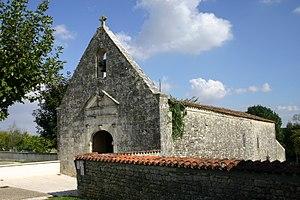
Église de Torxé
Les églises de la Charente-Maritime présentent une grande diversité, d'une commune à une autre, et se distinguent par des styles et des périodes de construction différentes. De nombreux édifices témoignent cependant de l'épanouissement, aux XIᵉ et XIIᵉ siècles d'une forme d'art roman spécifique, appelée art roman saintongeais, caractérisée par une simplicité des formes et un décor sculpté, souvent très riche.
Torxé est une commune du sud-ouest de la France, située dans le département de la Charente-Maritime.